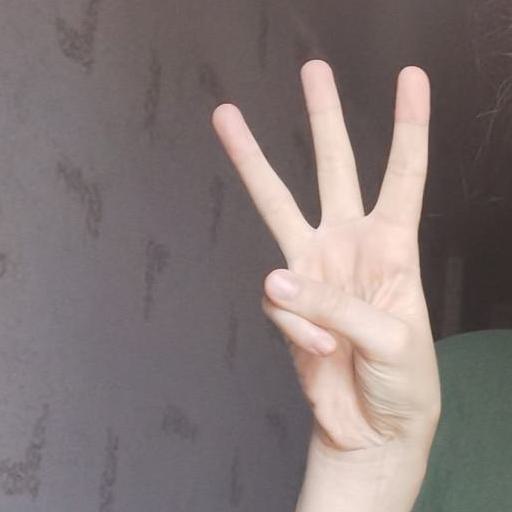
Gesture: three